Arbon

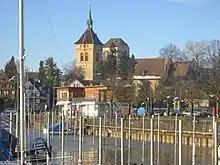
St. Martin Church and the harbor

In the 18th century, the linen and embroidery industry was established in Arbon. The industrialists built attractive villas in the area, such as the «Rotes Haus» built in 1750.